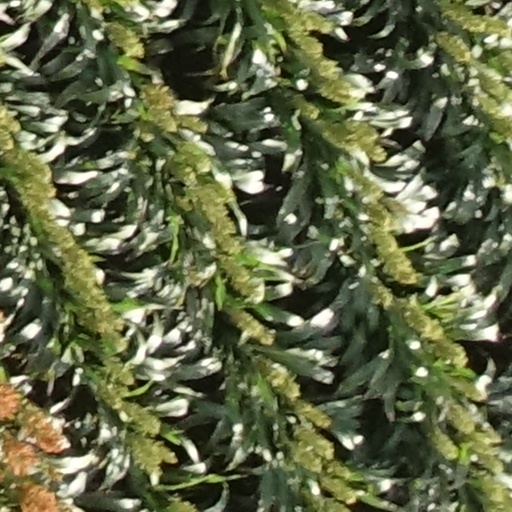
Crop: sorghum